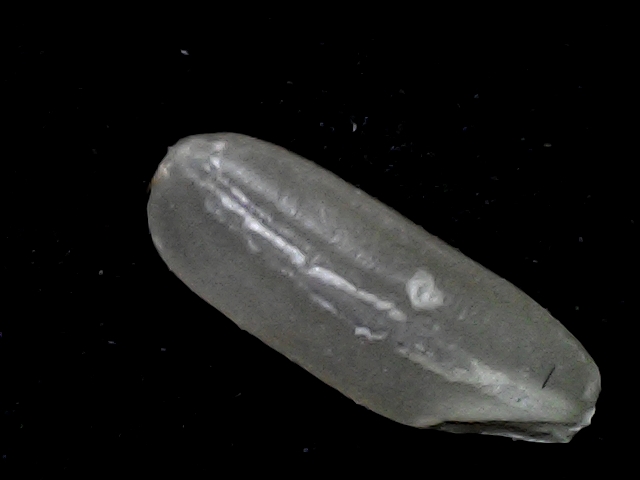
Rice variety: BR22